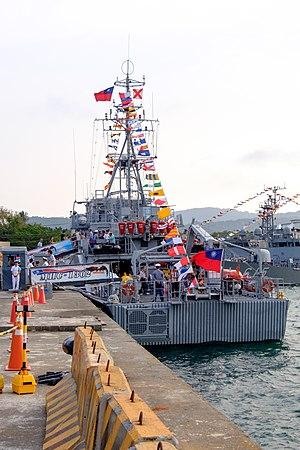
La classe Yung Feng est une série de chasseurs de mines côtiers conçus pour trouver, identifier et détruire les mines navales amarrées et à fond. Ils ont été construits en Allemagne par Abeking & Rasmussen pour la Marine de la république de Chine.